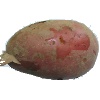
Label: red_potato